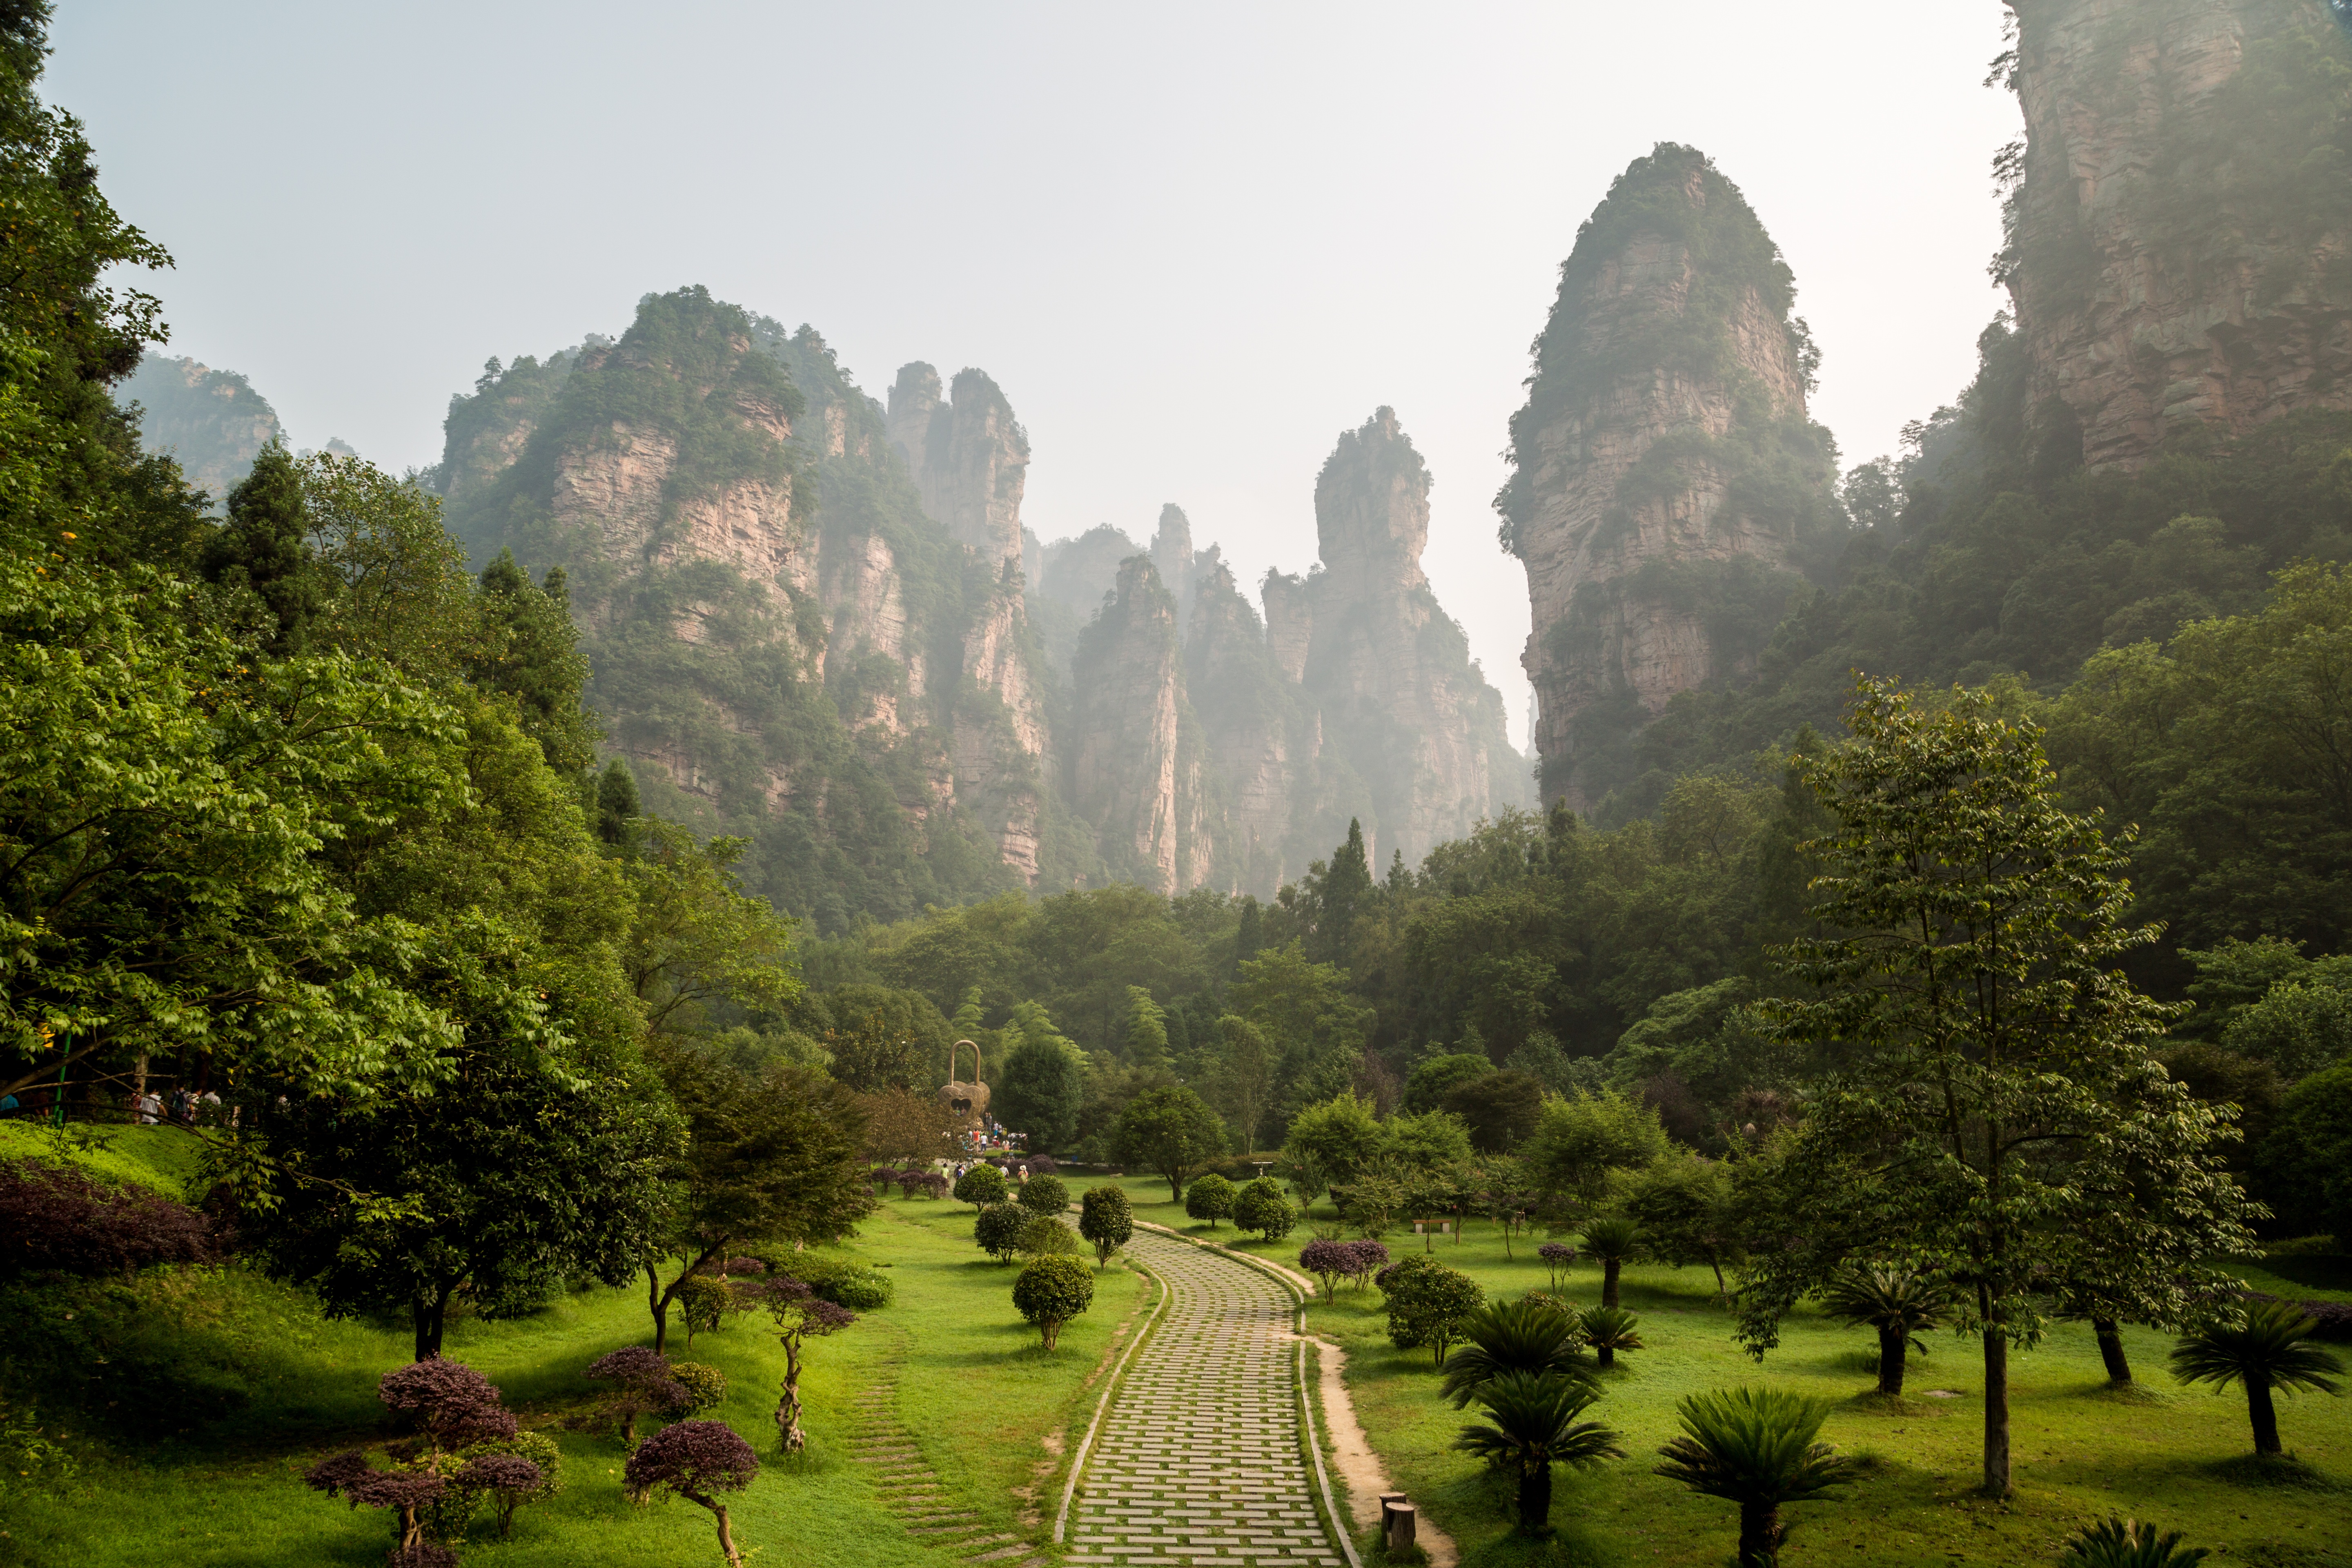
landscape, tree, nature, forest, wilderness, mountain, hill, flower, valley, mountain range, jungle, park, alps, rainforest, plateau, ecosystem, rural area, geographical feature, atmospheric phenomenon, mountainous landforms